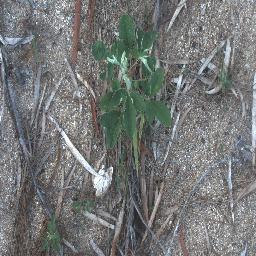
Label: negative